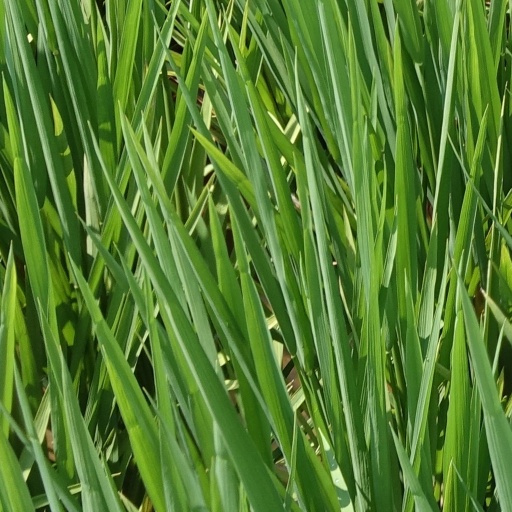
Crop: rice